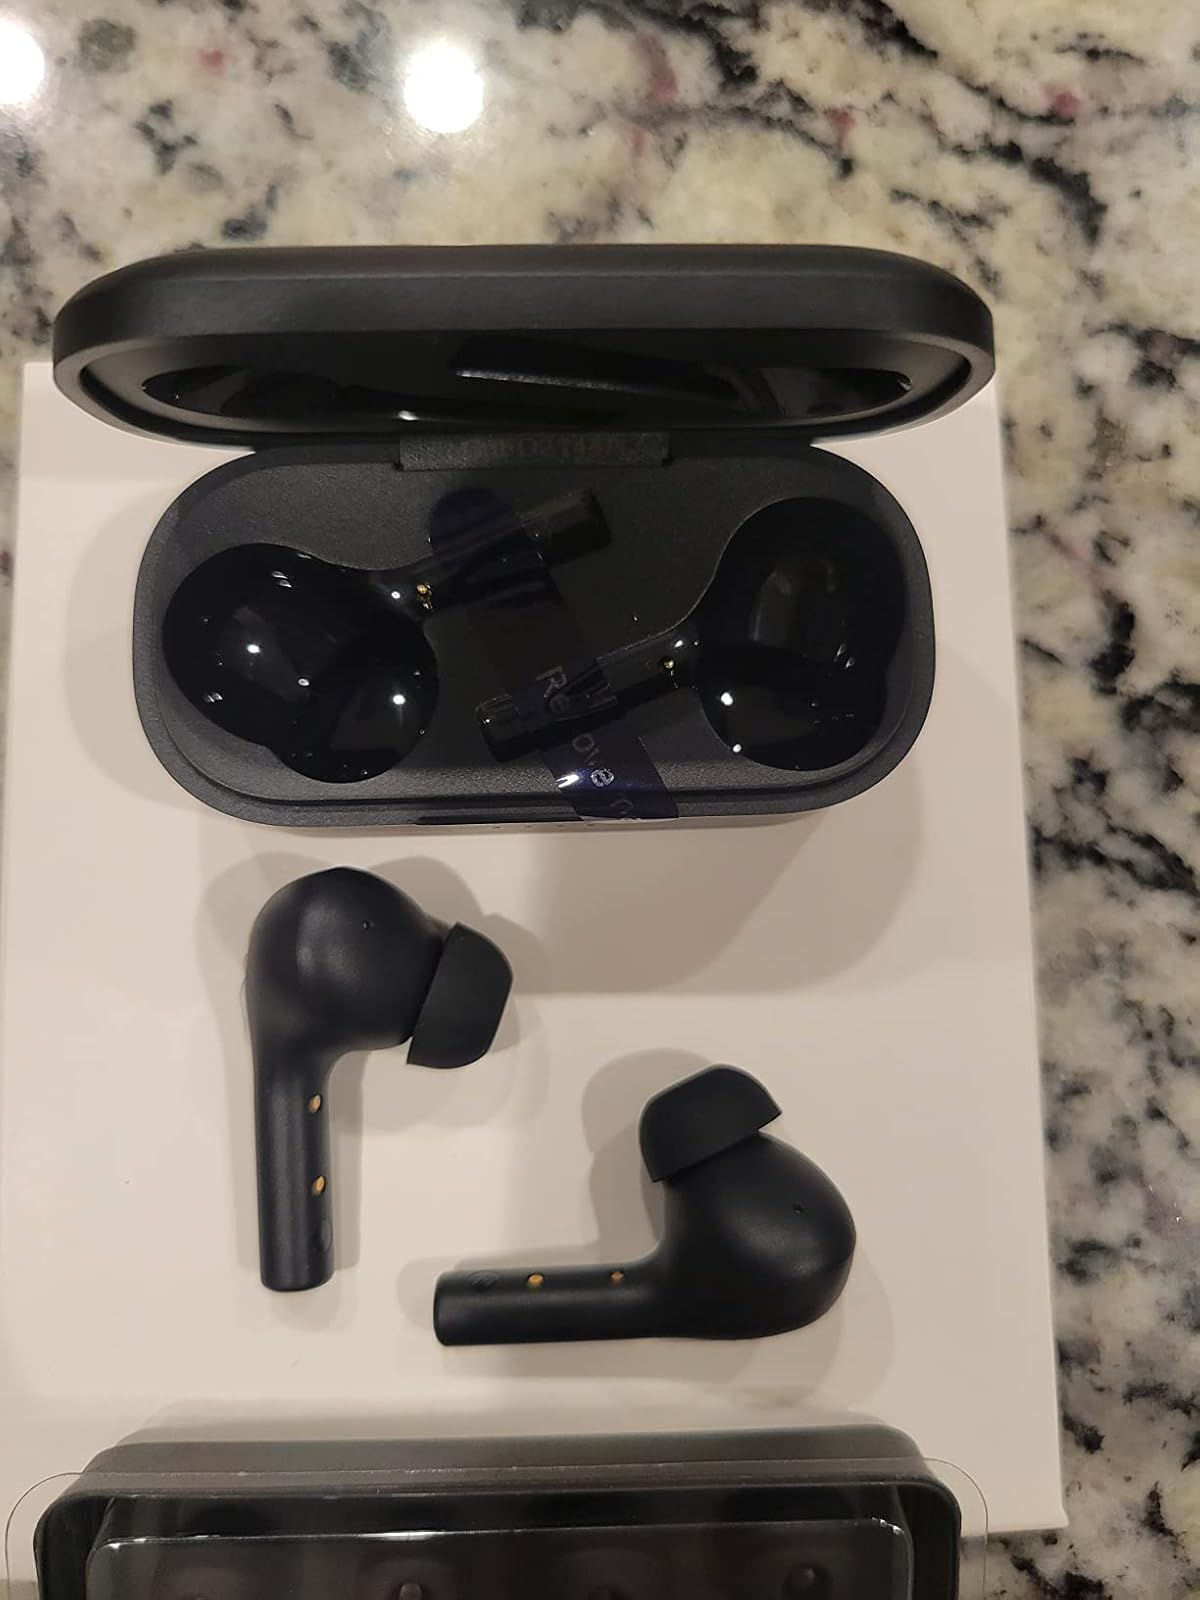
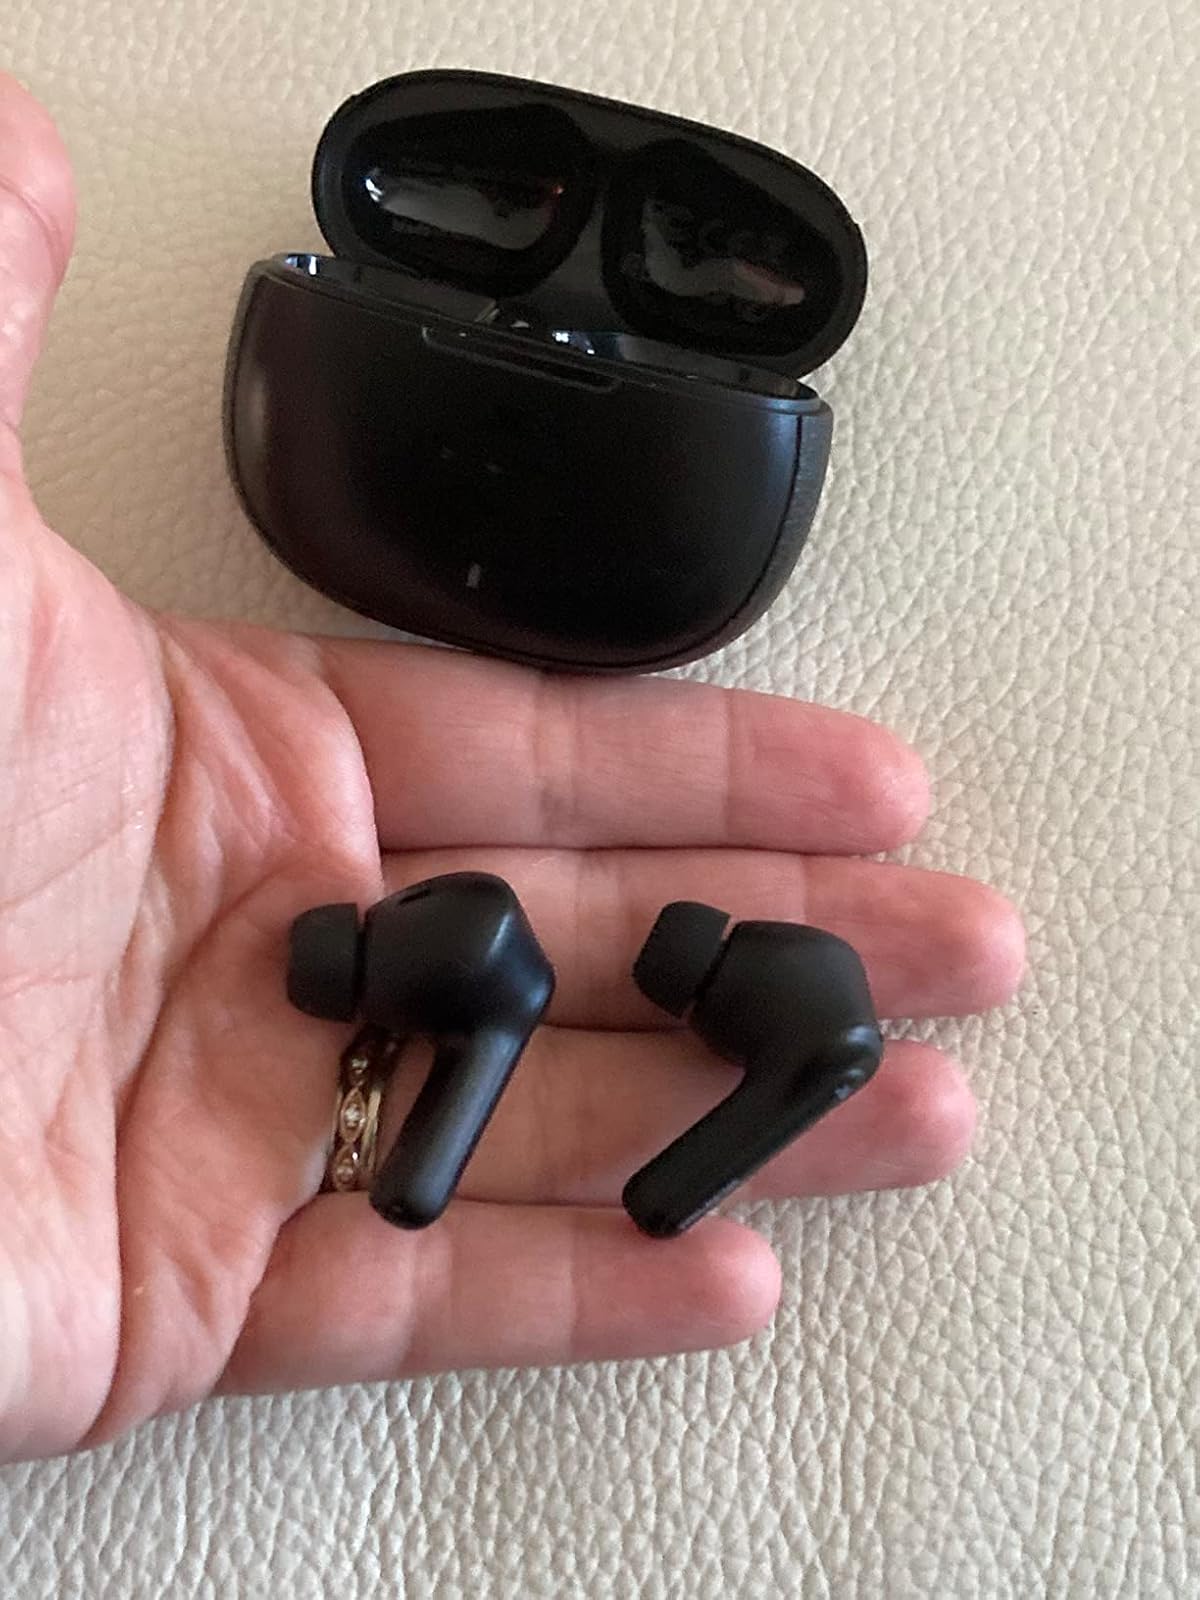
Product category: earbuds
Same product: no